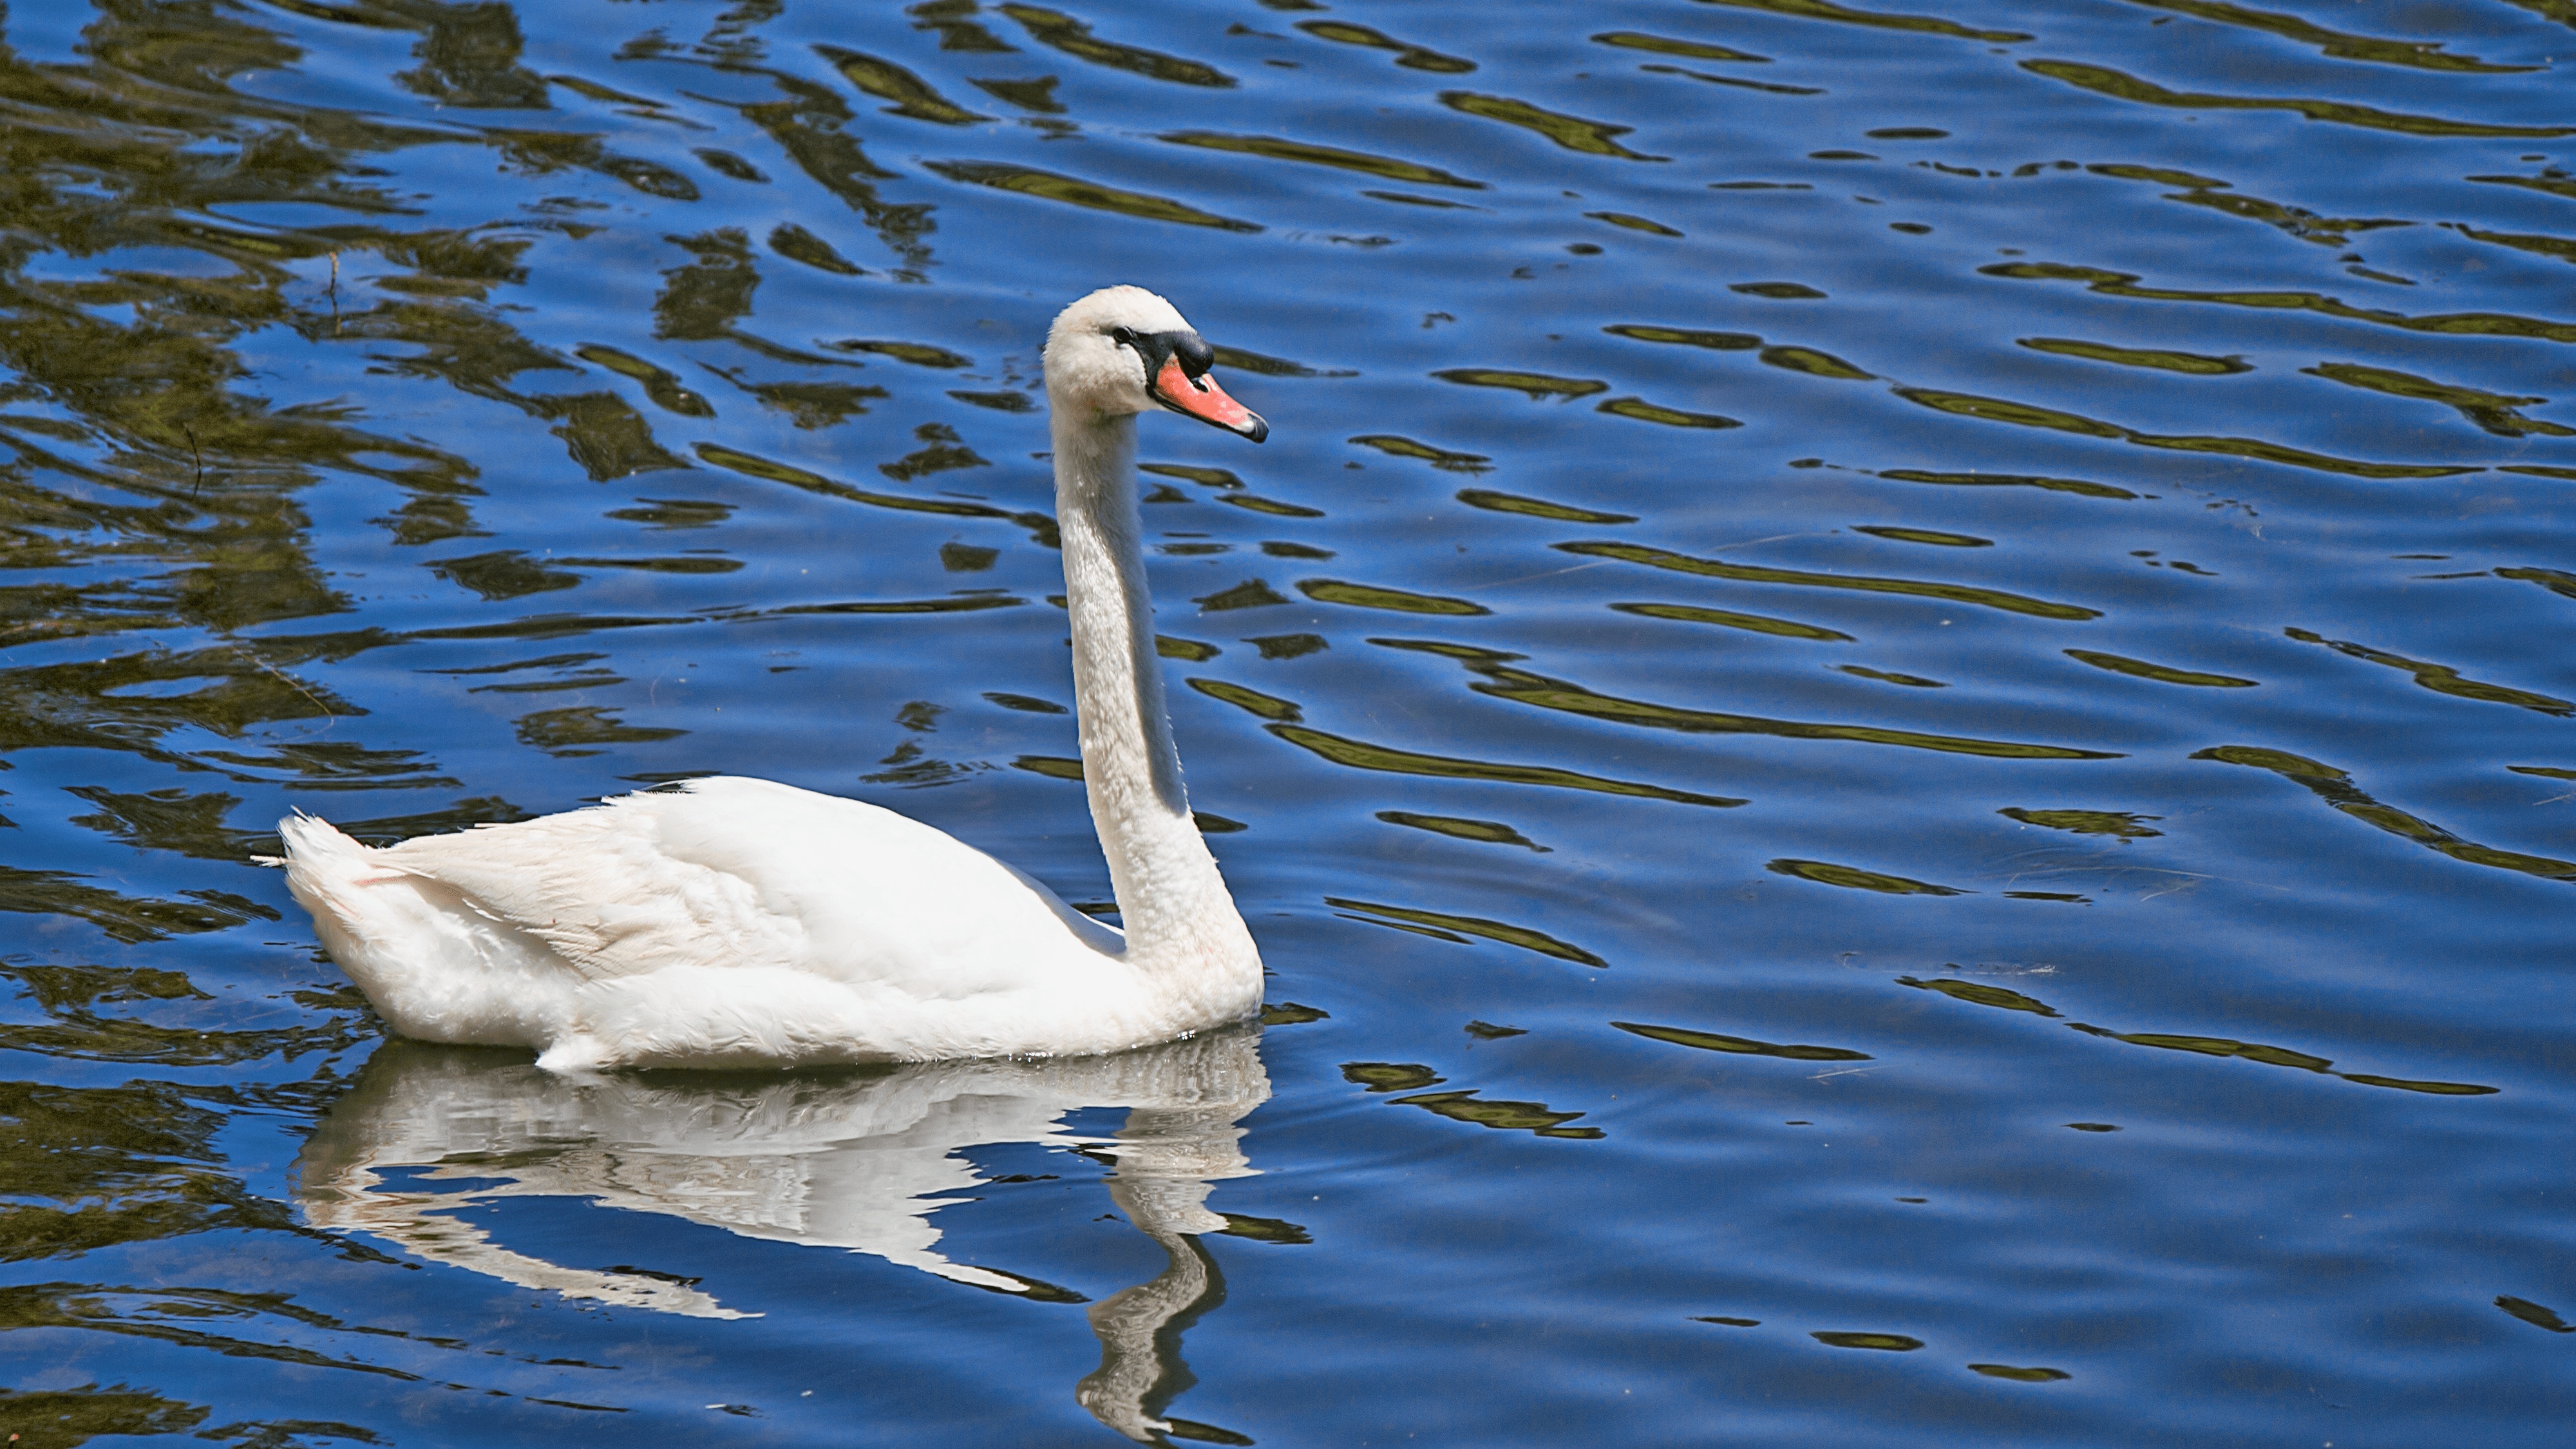
water, bird, wing, wildlife, reflection, beak, fauna, swan, vertebrate, waterfowl, water bird, ducks geese and swans